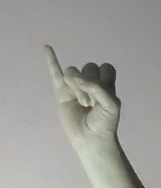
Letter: meem